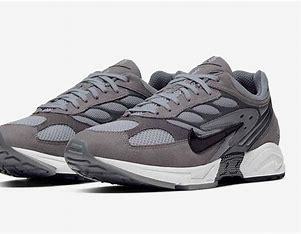
Brand: Nike
Model: Air Ghost Racer